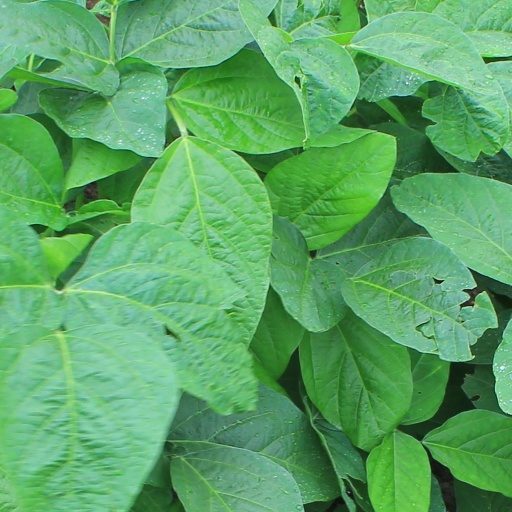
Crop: soybean